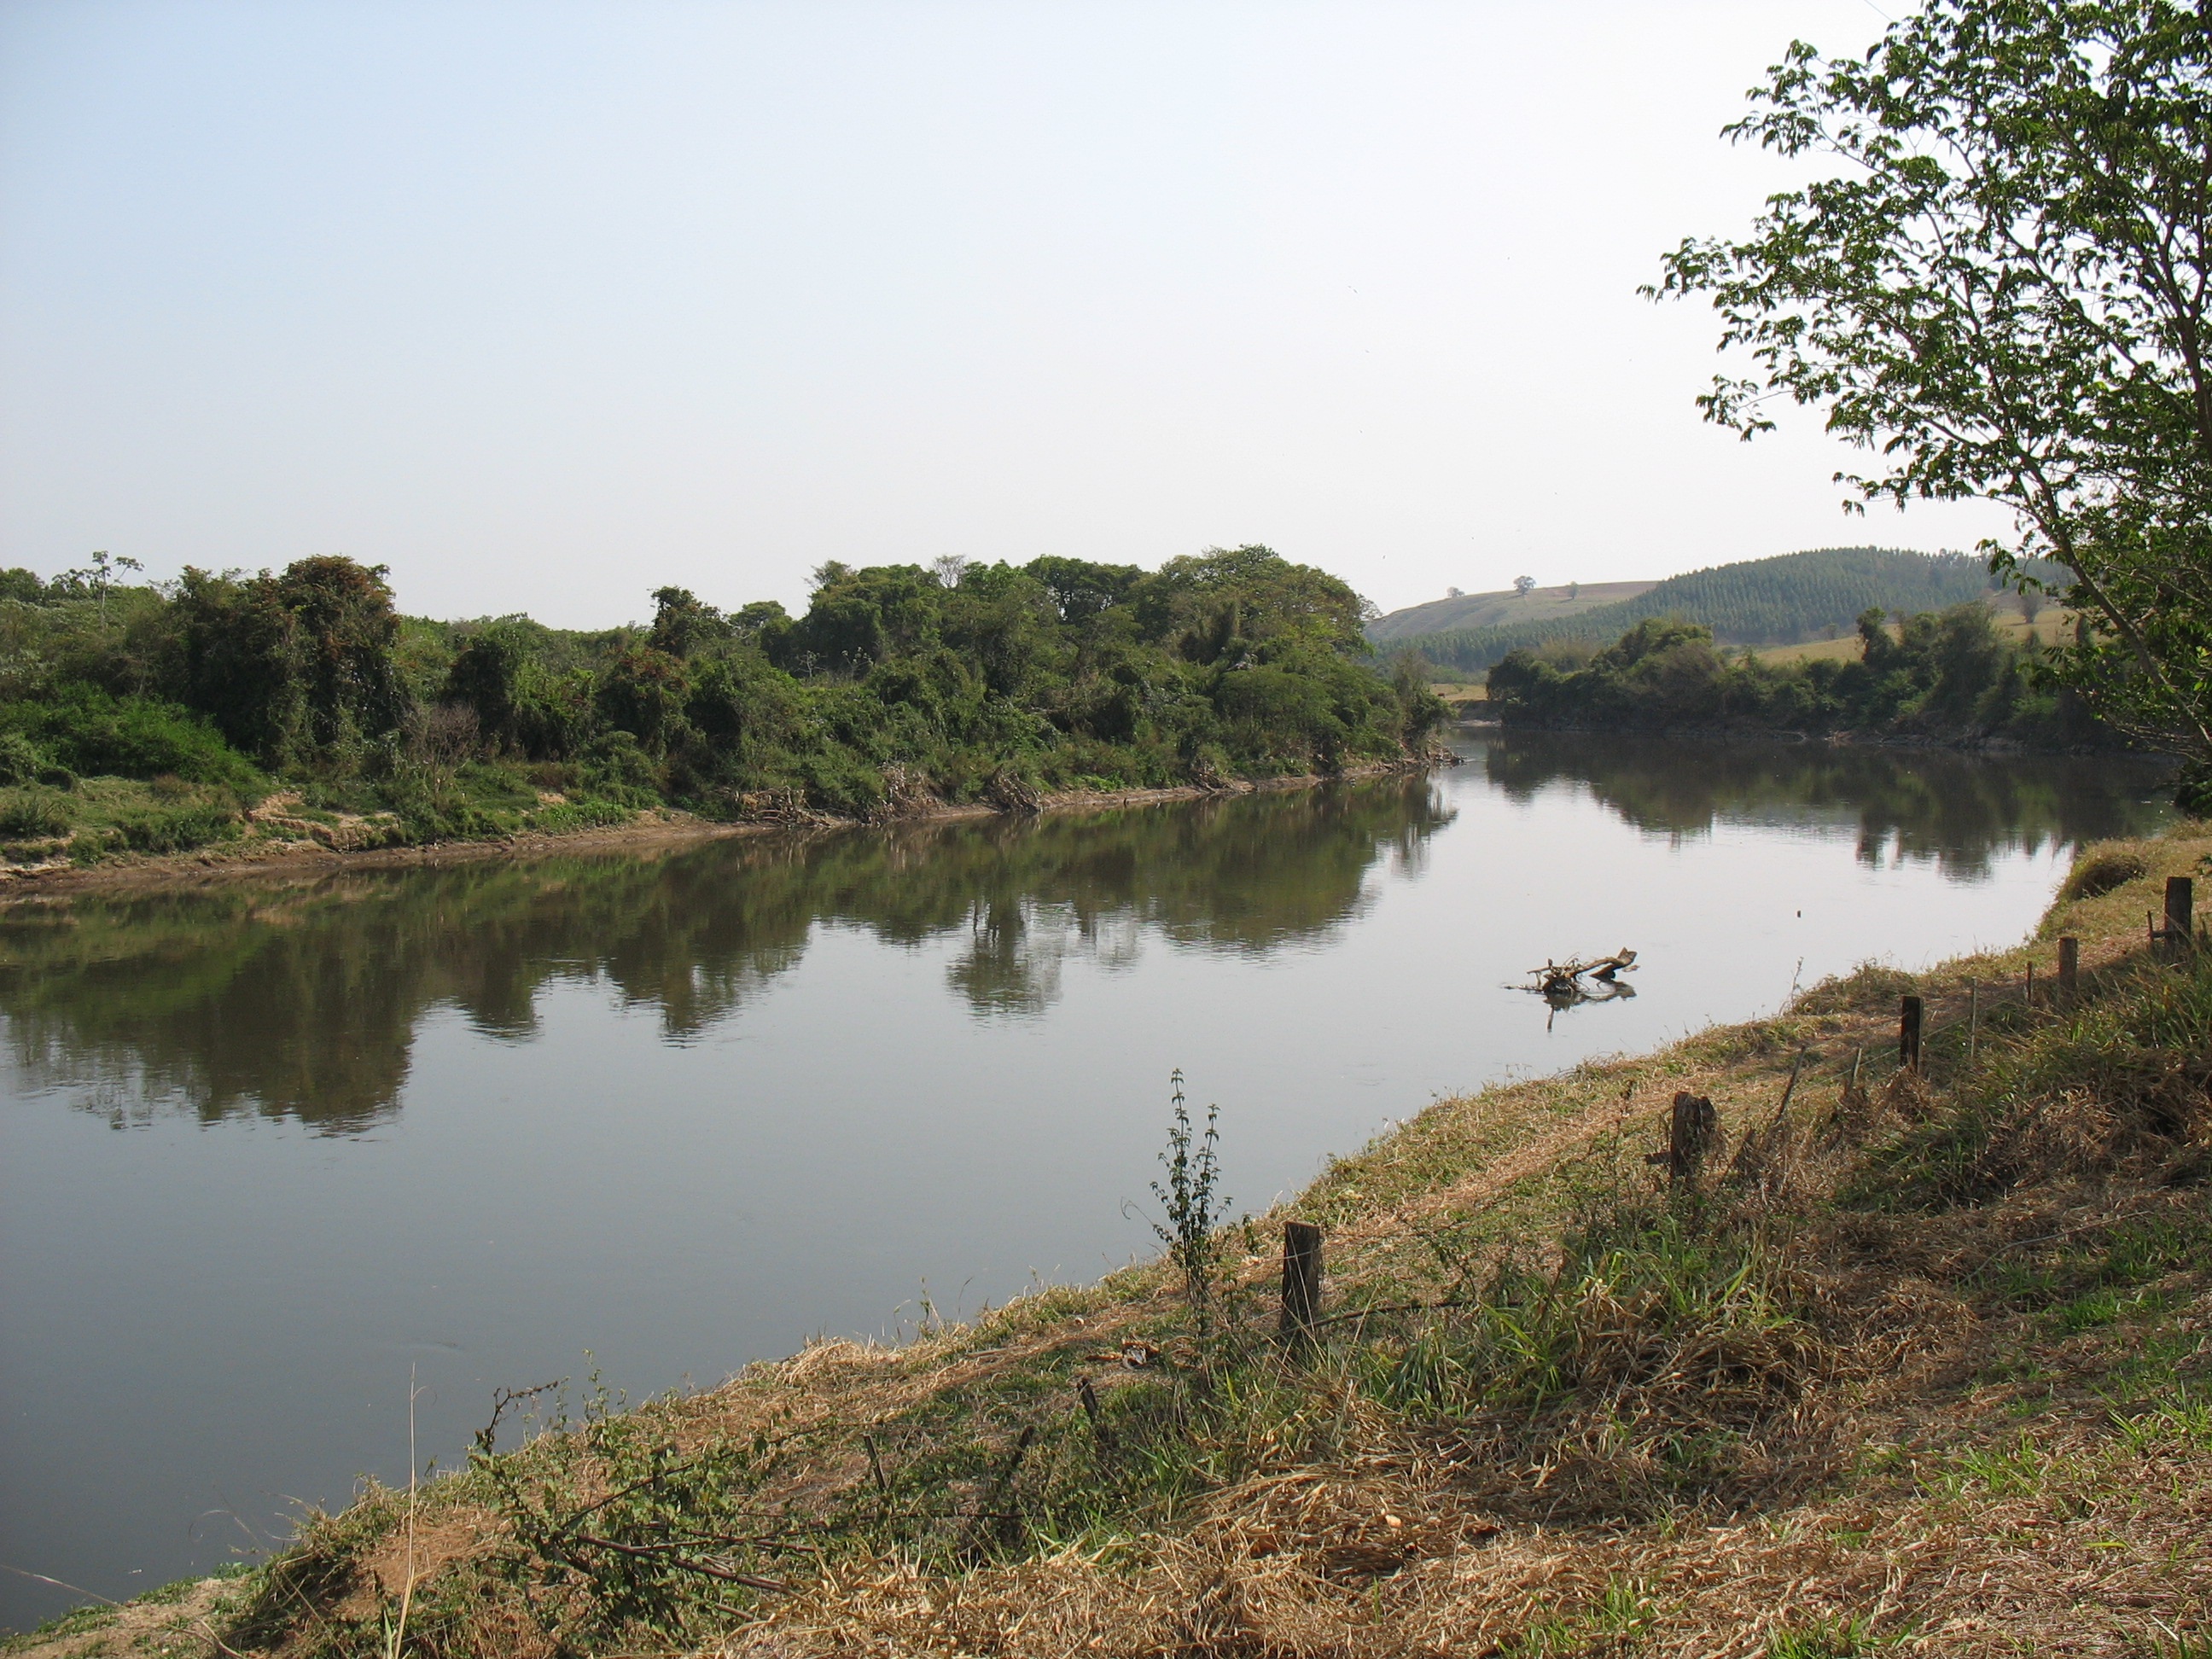
tree, water, hill, lake, river, pond, reflection, reservoir, waterway, body of water, wetland, brazil, loch, river groupie, groupie